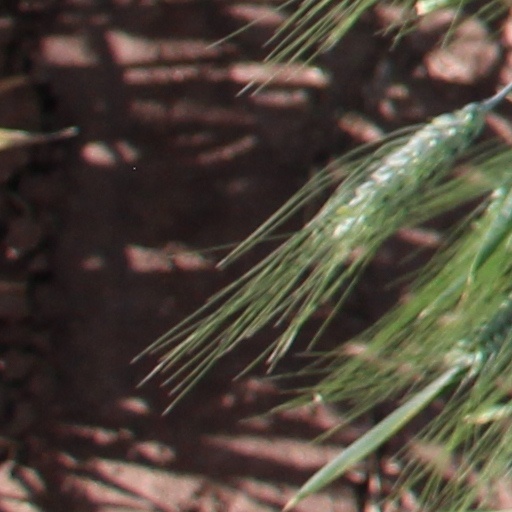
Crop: wheat